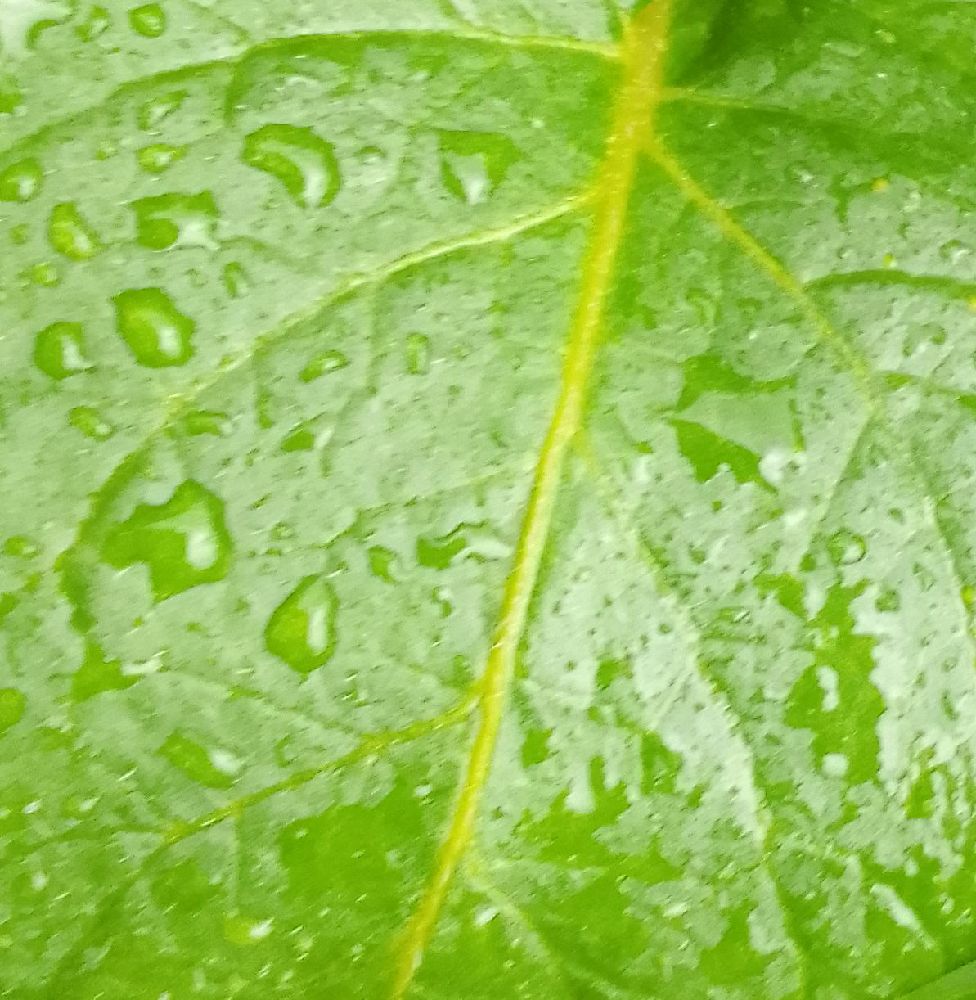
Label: Healthy